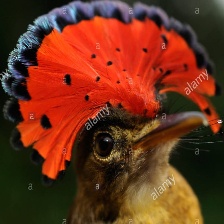
Species: ROYAL FLYCATCHER
Scientific name: ONYCHORHYNCHUS